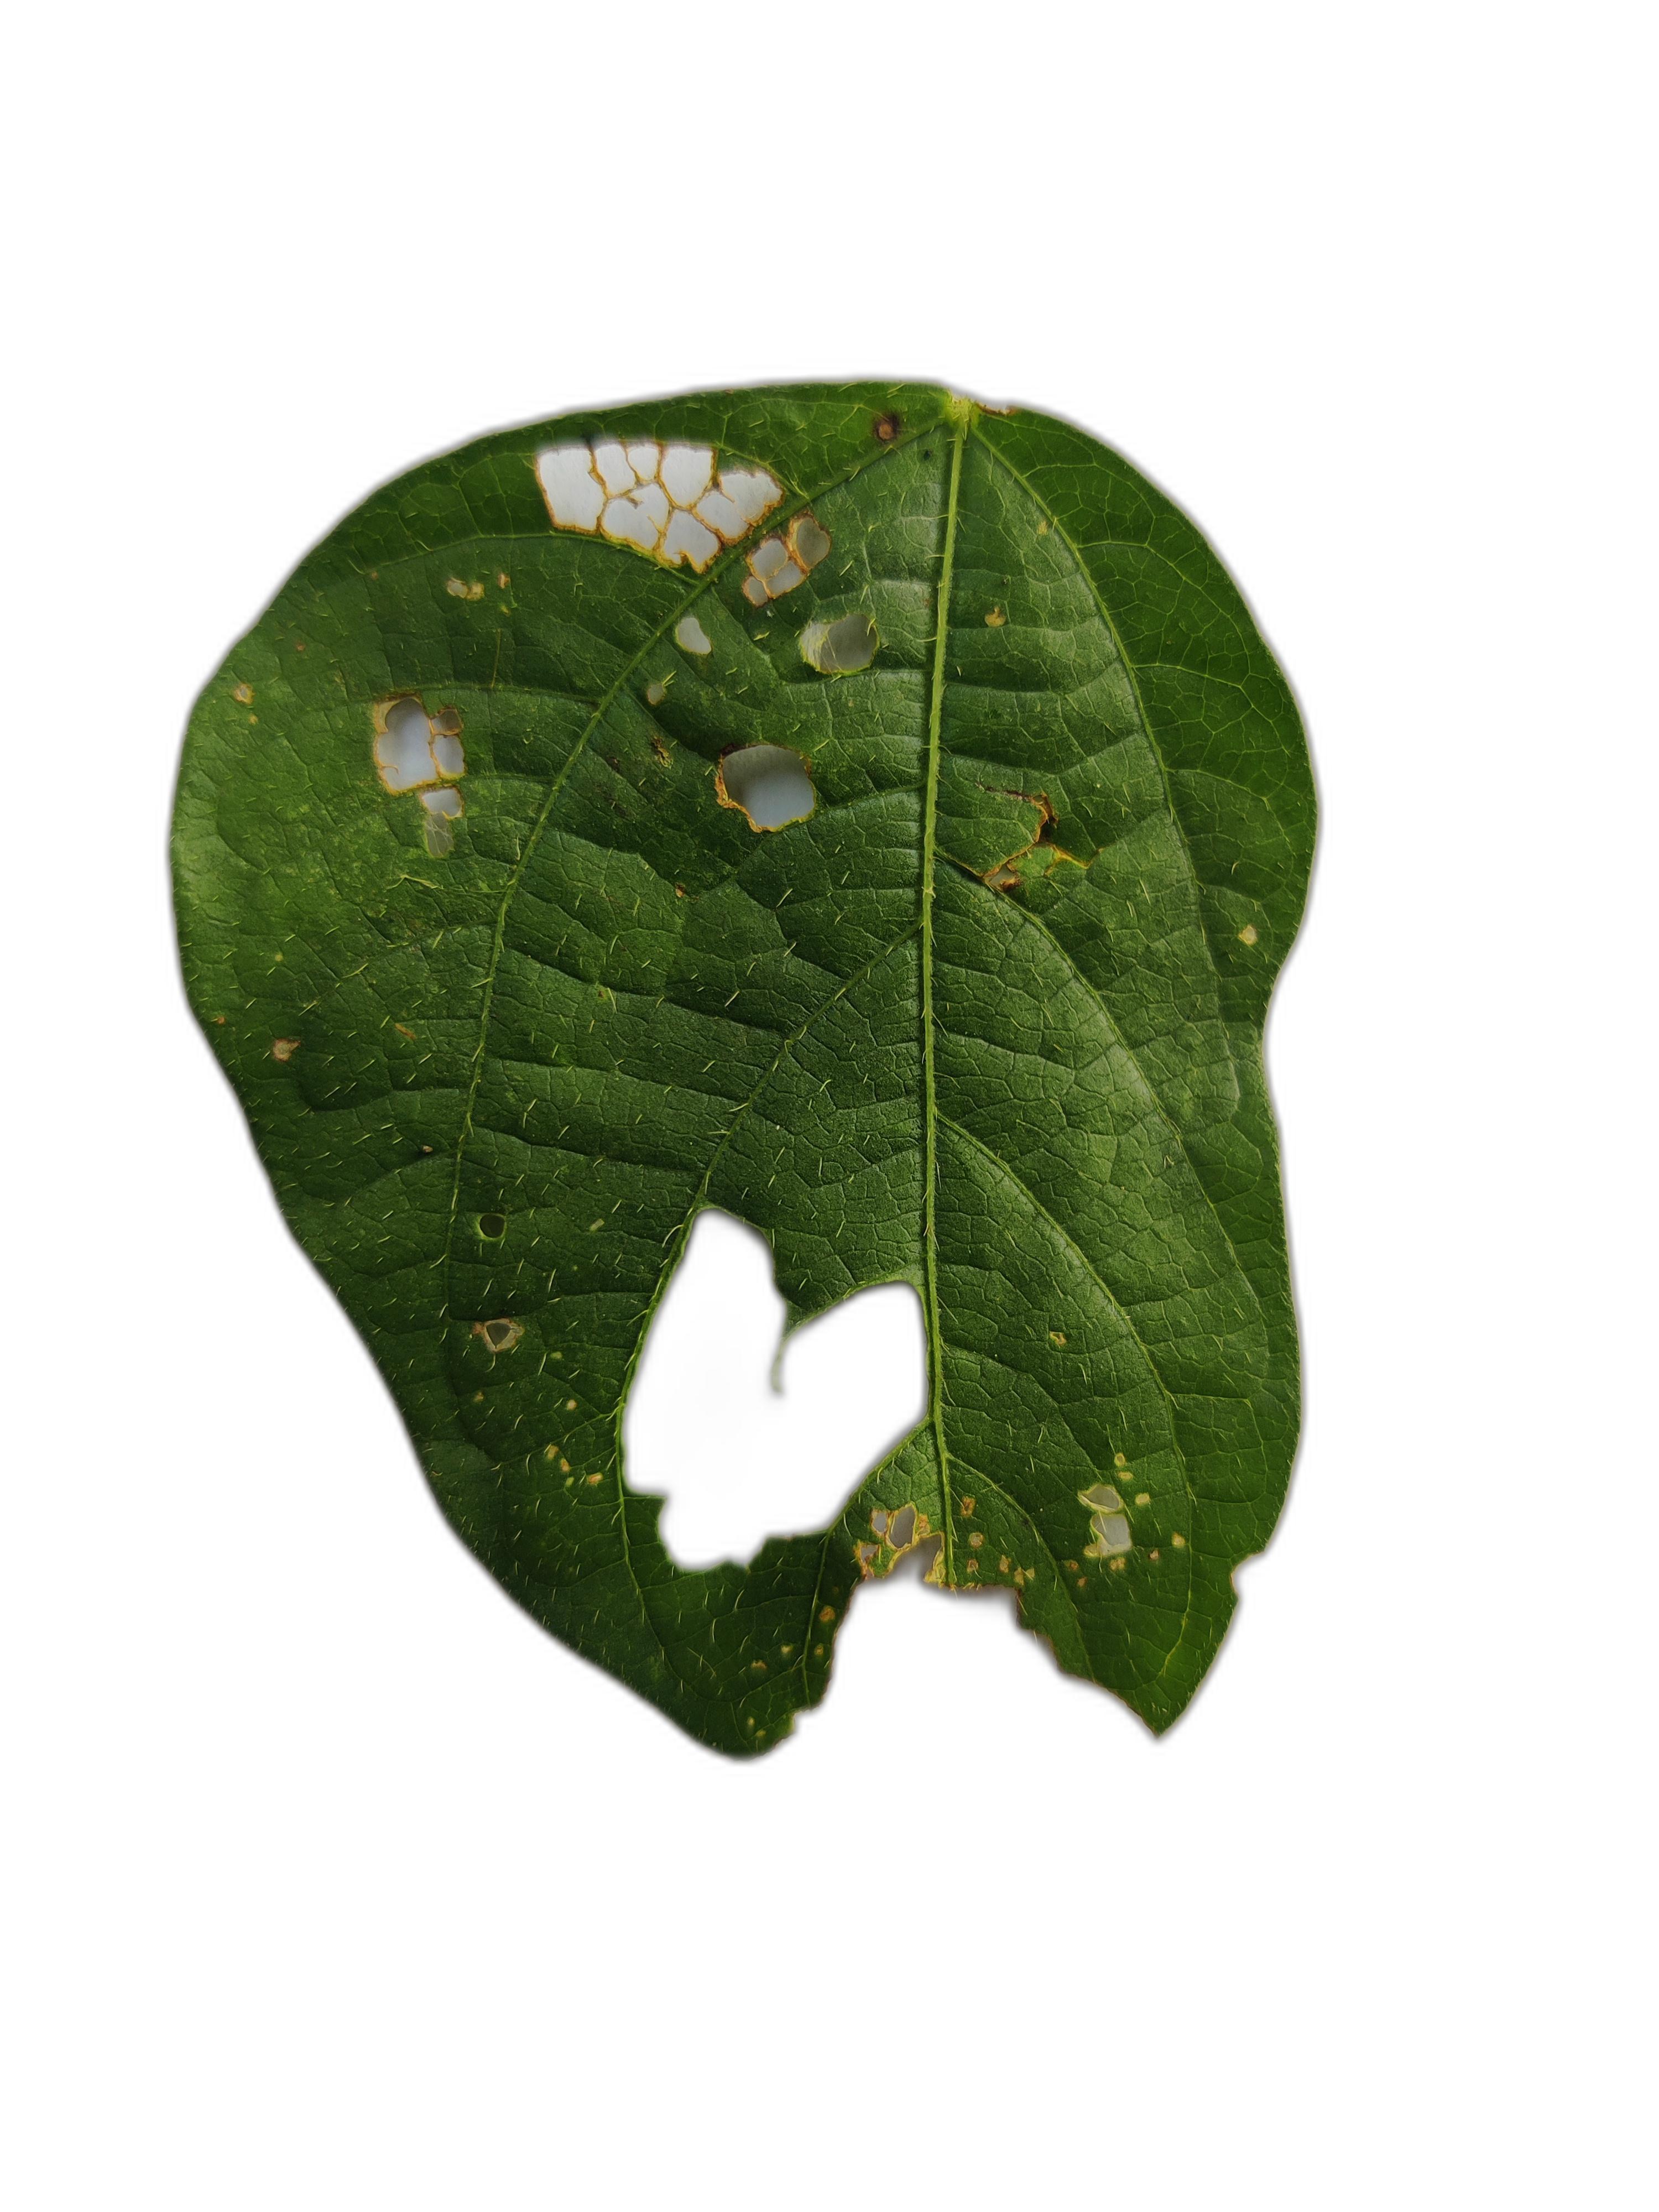
Label: Cercospora leaf spot